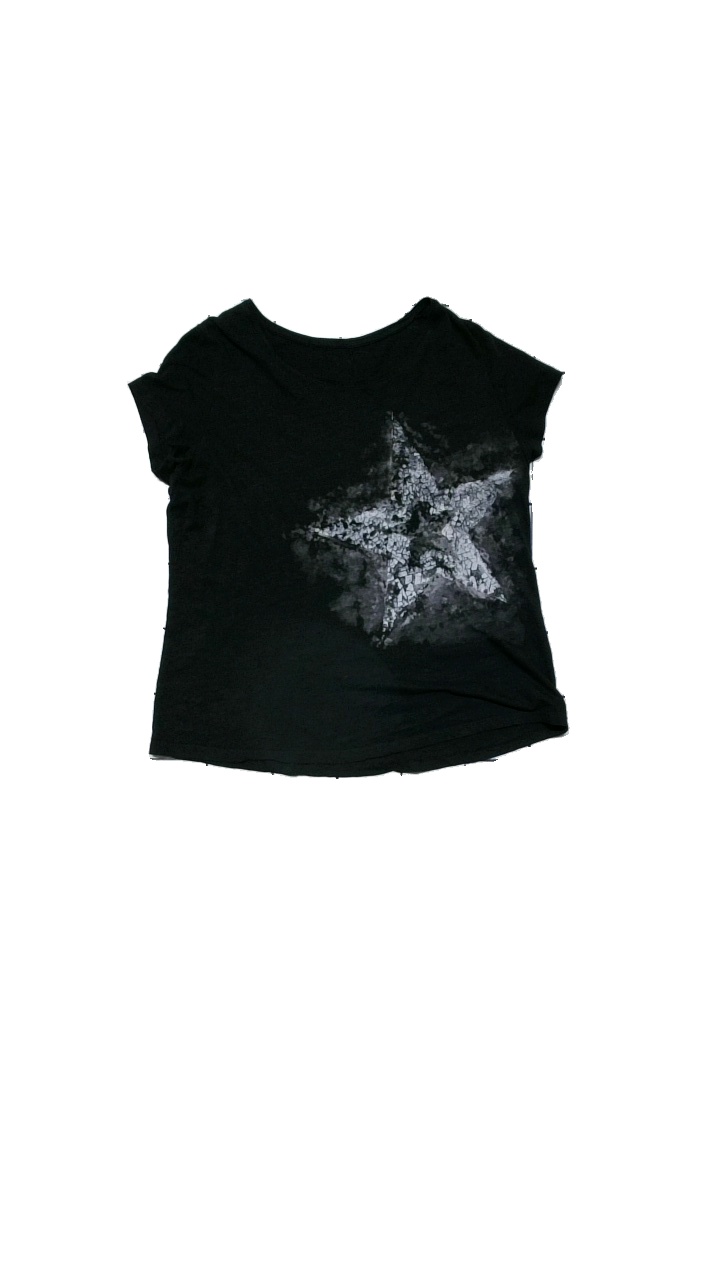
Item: T-shirt (Ladies)
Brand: Missing
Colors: Black
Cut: C-collar
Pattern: Other
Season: All
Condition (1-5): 4
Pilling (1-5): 4
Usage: Reuse
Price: <50